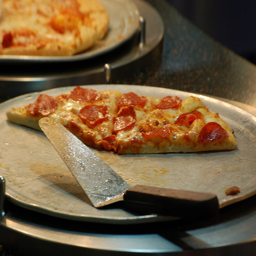
Half of a pepperoni pizza on a tray
a close up of some pizza on a pan
Slices of pepperoni style pizza sitting on serving tray.
a few slices of pepperoni pizza sit on a pizza tray
A pizza is shown on the top of a plate.